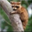
Label: raccoon